Tomas Albrektsson

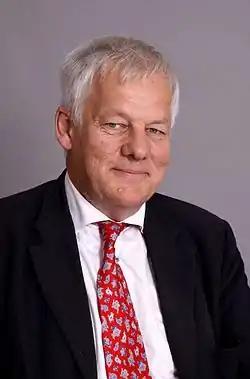
Tomas Albrektsson

Tomas Albrektsson (born August 25, 1945) is a Swedish physician who trained under Per-Ingvar Brånemark, the "father of modern dental implantology". and is noteworthy for having contributed significantly to the field of implant dentistry.